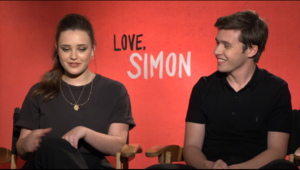
Nick Robinson, né le 22 mars 1995 est un acteur américain.